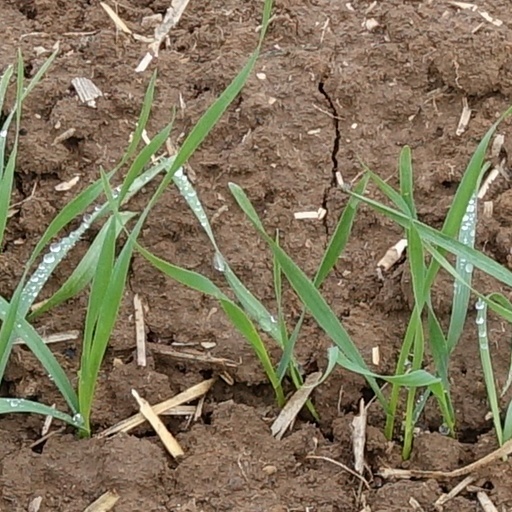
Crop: wheat